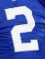
Number: 2